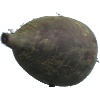
Label: beetroot